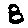
Label: 8